Theatre of Croatia

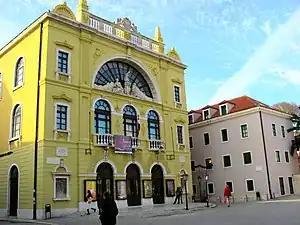
Croatian National Theatre in Split

Zagreb's first purpose-built city theatre was Stanković's Theatre (also known as the Old Theatre or the Theatre on St. Mark's Square). It was built by the merchant Kristofor Stanković, who had won 30,000 ducats in the Vienna lottery in 1833. He intended to rent the building to foreign companies, and it also contained a ballroom, which hosted a number of important sessions of the Parliament of Croatia.